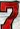
Number: 7